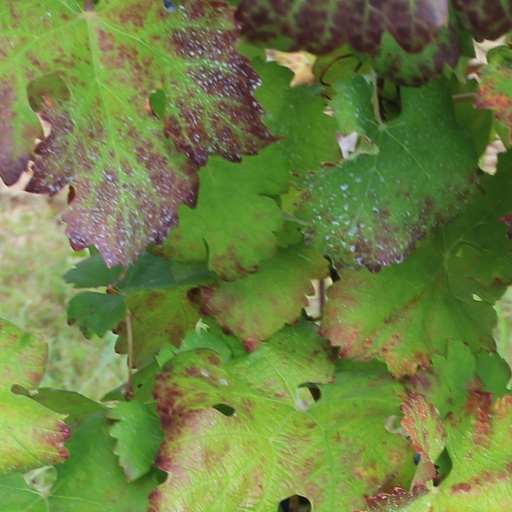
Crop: grape